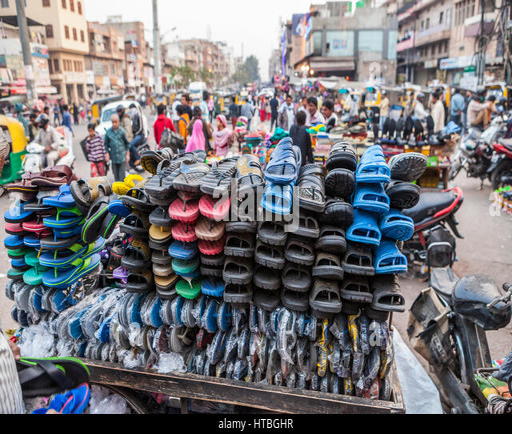
a cart full of sandals and flip flops